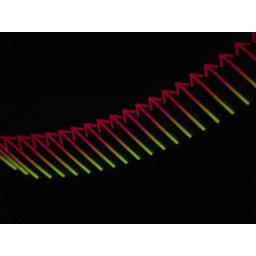
Created by throwing a camera in front of a computer screen showing a coloured image